G.I. coffeehouses

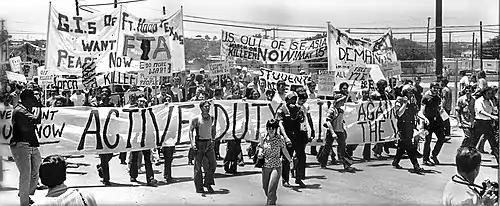
1971 Armed Farces Day antiwar demonstration at Fort Hood army base

Fonda's visit of May 11, 1970, gave an unexpected boost to the Fort Hood soldiers and their civilian supporters who were building for nationally coordinated antiwar demonstrations near military bases on May 16, Armed Forces Day. While Killeen's business community traditionally held patriotic and pro-military events in the town, antiwar activists felt it was important to express resistance in the wake of the recent escalated bombings in Cambodia and the shooting of protesting students at Kent State and Jackson State. Called Armed Farces Day, the antiwar activity "ended up being a much larger event than its organizers anticipated". "Several hundred GIs, many in uniform, assembled at the Oleo Strut" before marching to a nearby park where they were joined by hundreds of others. The GI underground newspaper claimed, in a likely exaggeration, that 1,000 GIs marched. But the stores in town, fearing a riot, closed their doors for the day and it seems true, as one activist claimed, that the whole town shut down.